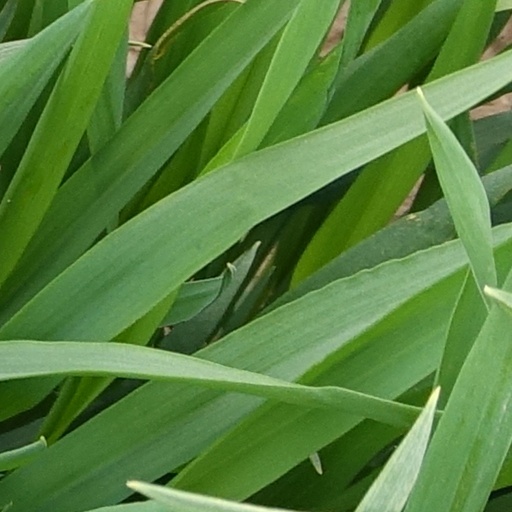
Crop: wheat